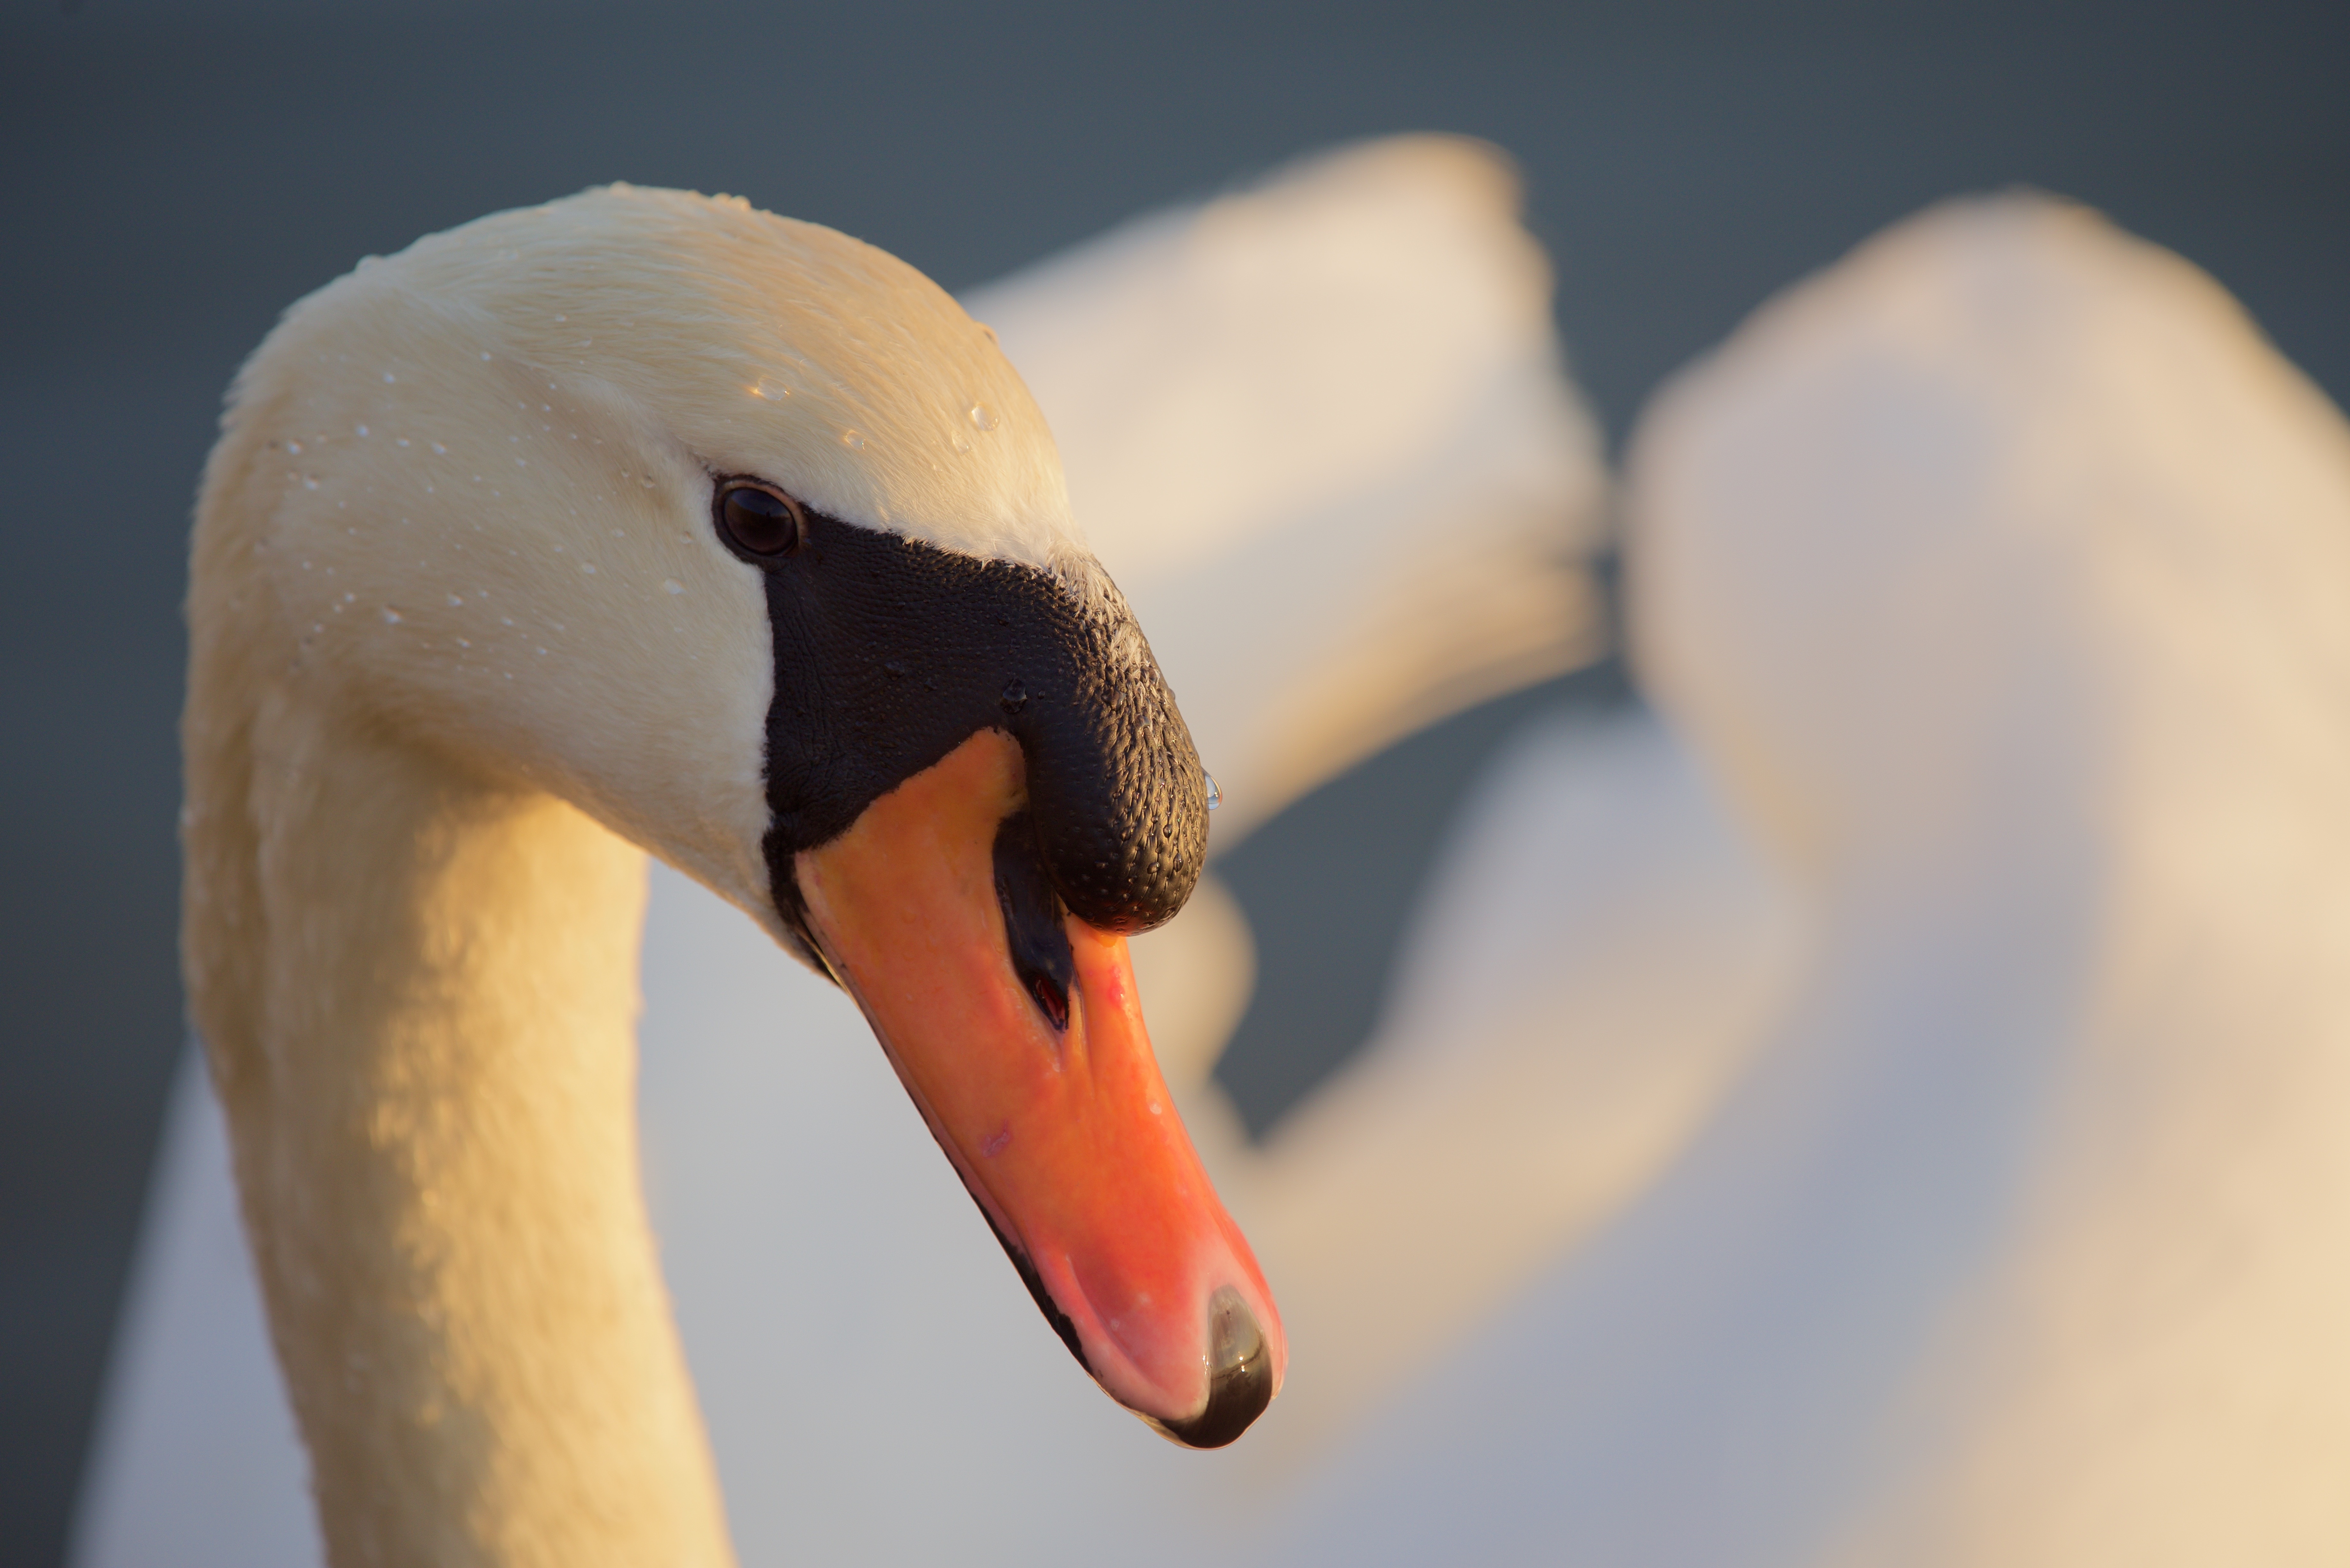
bird, wing, beak, fauna, close up, birds, swan, nose, animals, vertebrate, waterfowl, water bird, macro photography, ducks geese and swans